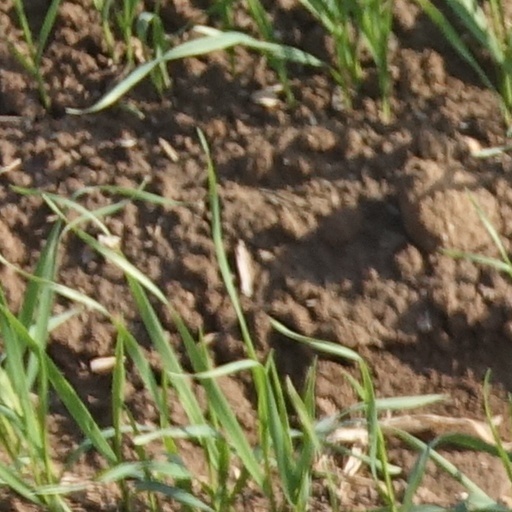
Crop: wheat